Estadio Mario Alberto Kempes

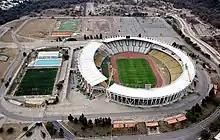
Aerial view of the complete "Polo Deportivo Kempes" sports complex

The Mario Alberto Kempes Stadium is the center of a 40 hectares park and sports complex named Polo Deportivo Kempes, that includes the "Soledad García" provincial field hockey stadium, opened in 2012, that honors the two times world champion Soledad García; an Olympic-size swimming pool, opened in 2014 and named after the olympic medallist Georgina Bardach; an auxiliar field, located north of the main stadium, that hosts training and smaller football and rugby events; a BMX circuit, a running track, and basketball, volleyball and tennis facilities.